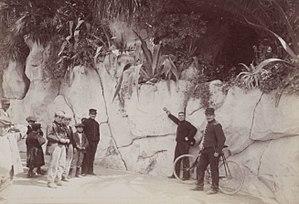
[Collection Jules Beau. Photographie sportive]
La Course de côte Nice - La Turbie était une compétition automobile disputée fin-mars début-avril avant-guerre, inaugurant "traditionnellement" la saison européenne de courses de côte et organisée par l'Automobile Club de Nice. Elle fut créée par Paul Meyan.